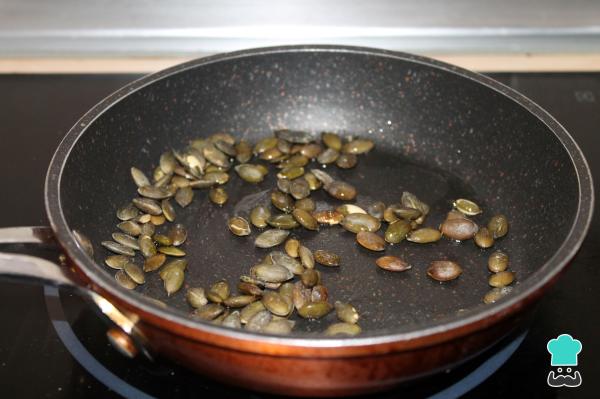
En segundo lugar, debes preparar las tartaletas de sobrasada y miel. Para hacerlas, debes poner una sartén al fuego sin nada de grasa y añadir las pipas de calabaza. Debes remover con una cuchara de madera, de esta forma evitarás que se quemen.